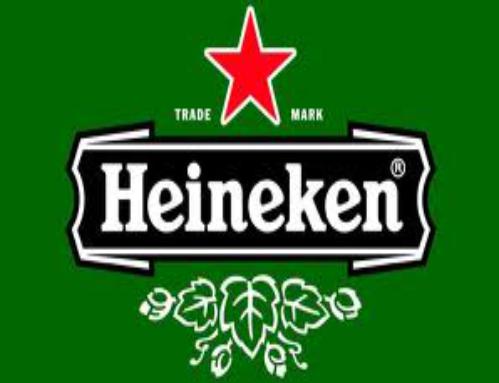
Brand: Heineken
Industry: Food